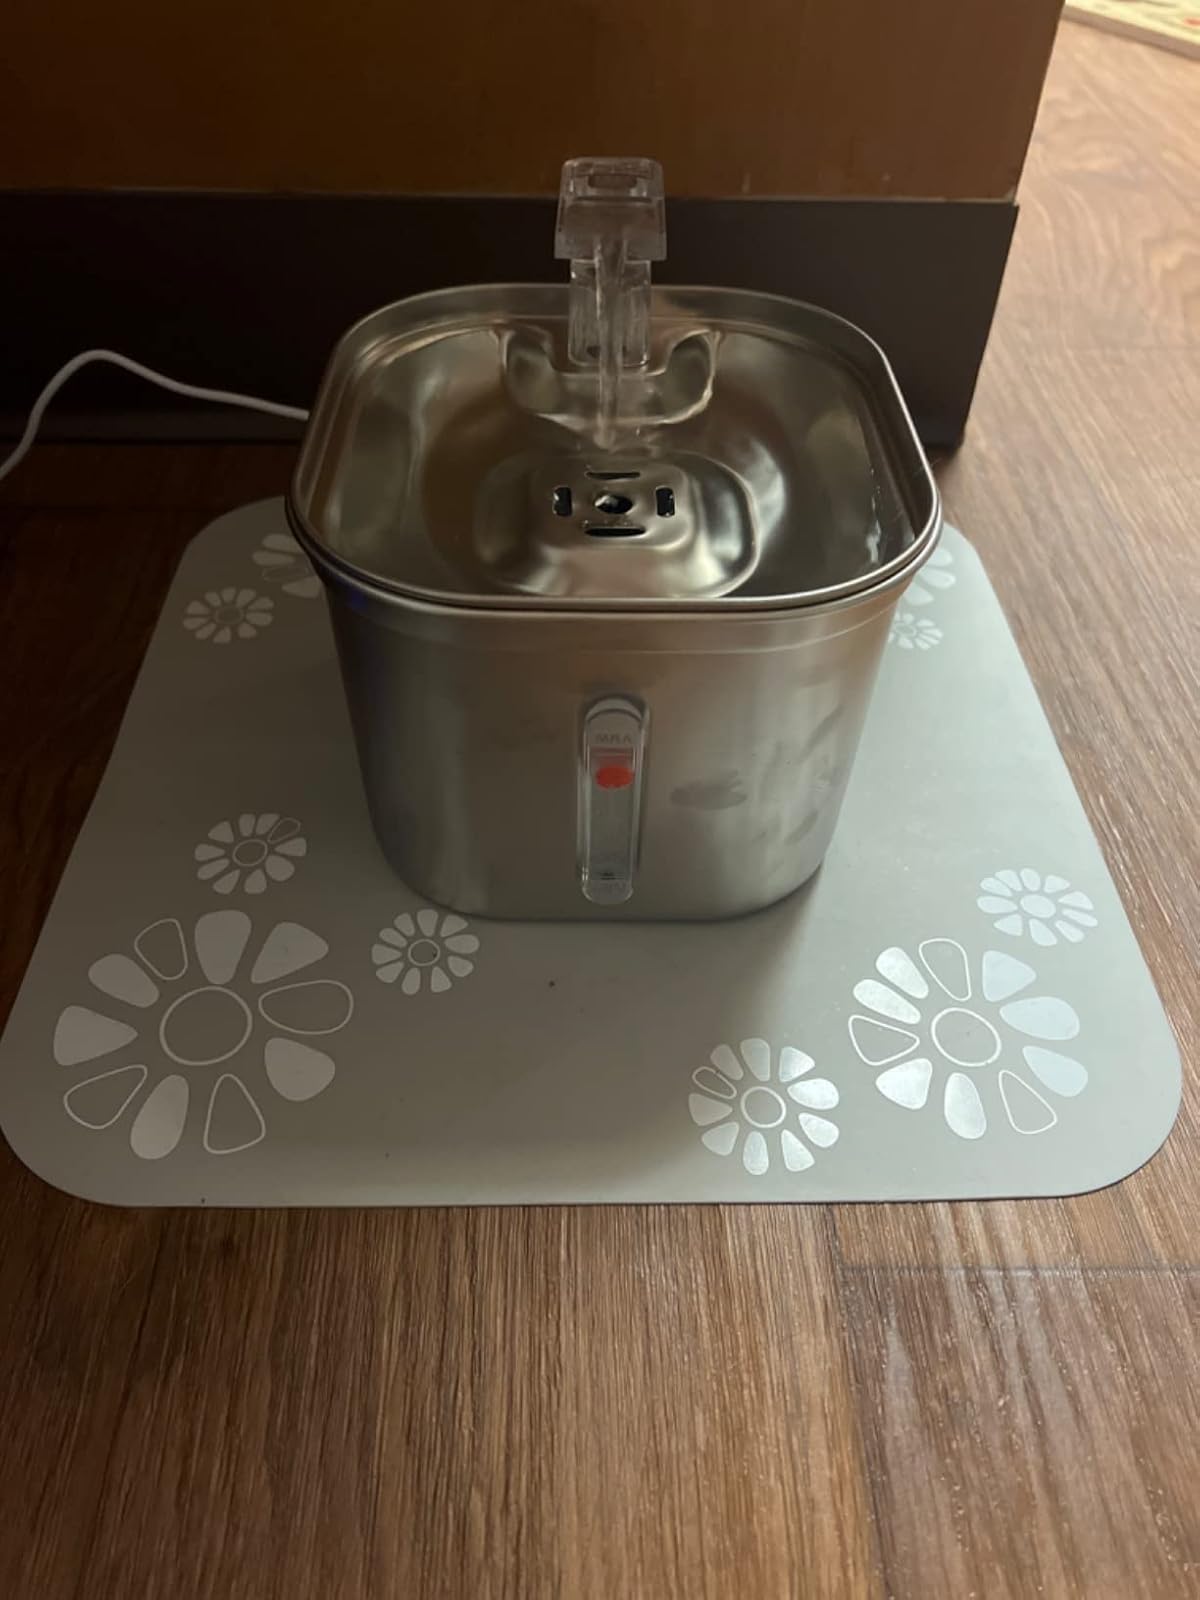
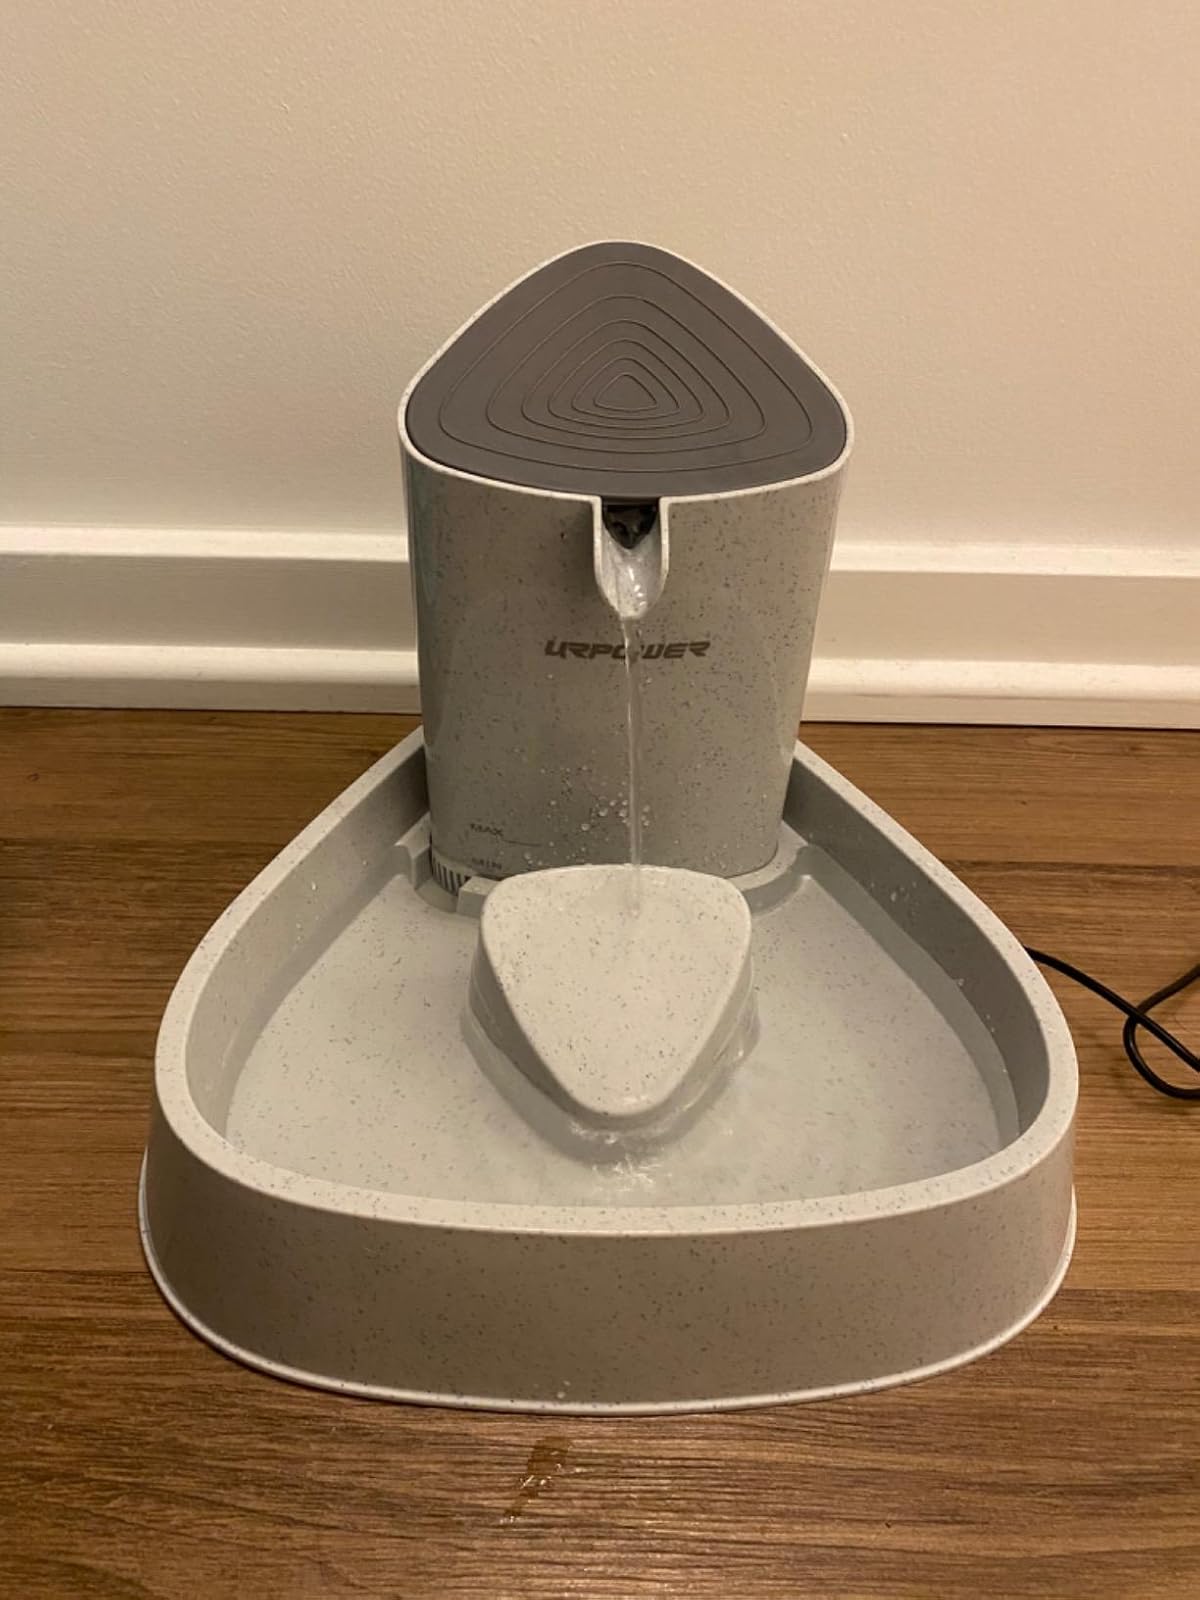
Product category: items_bowl
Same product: no